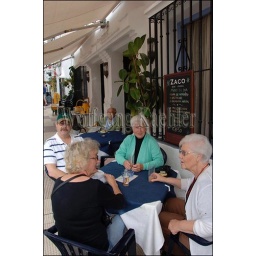
Spain, andalucia, costa del sol, near malaga, mijas village, tourists sitting in sidewalk cafe